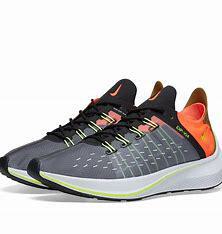
Brand: Nike
Model: Exp X14